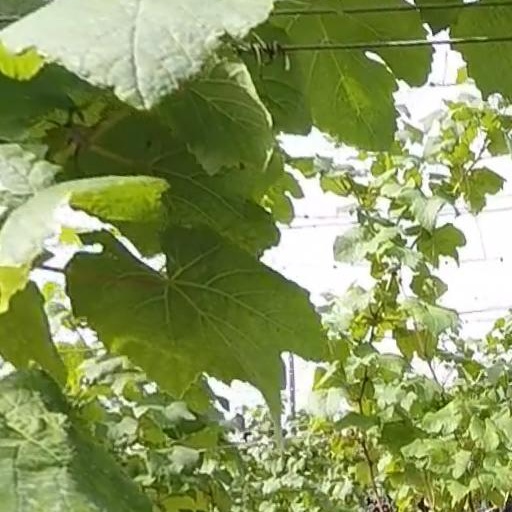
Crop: grape